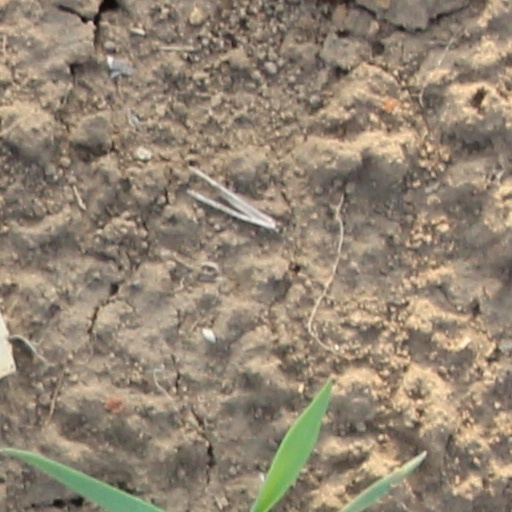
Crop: wheat